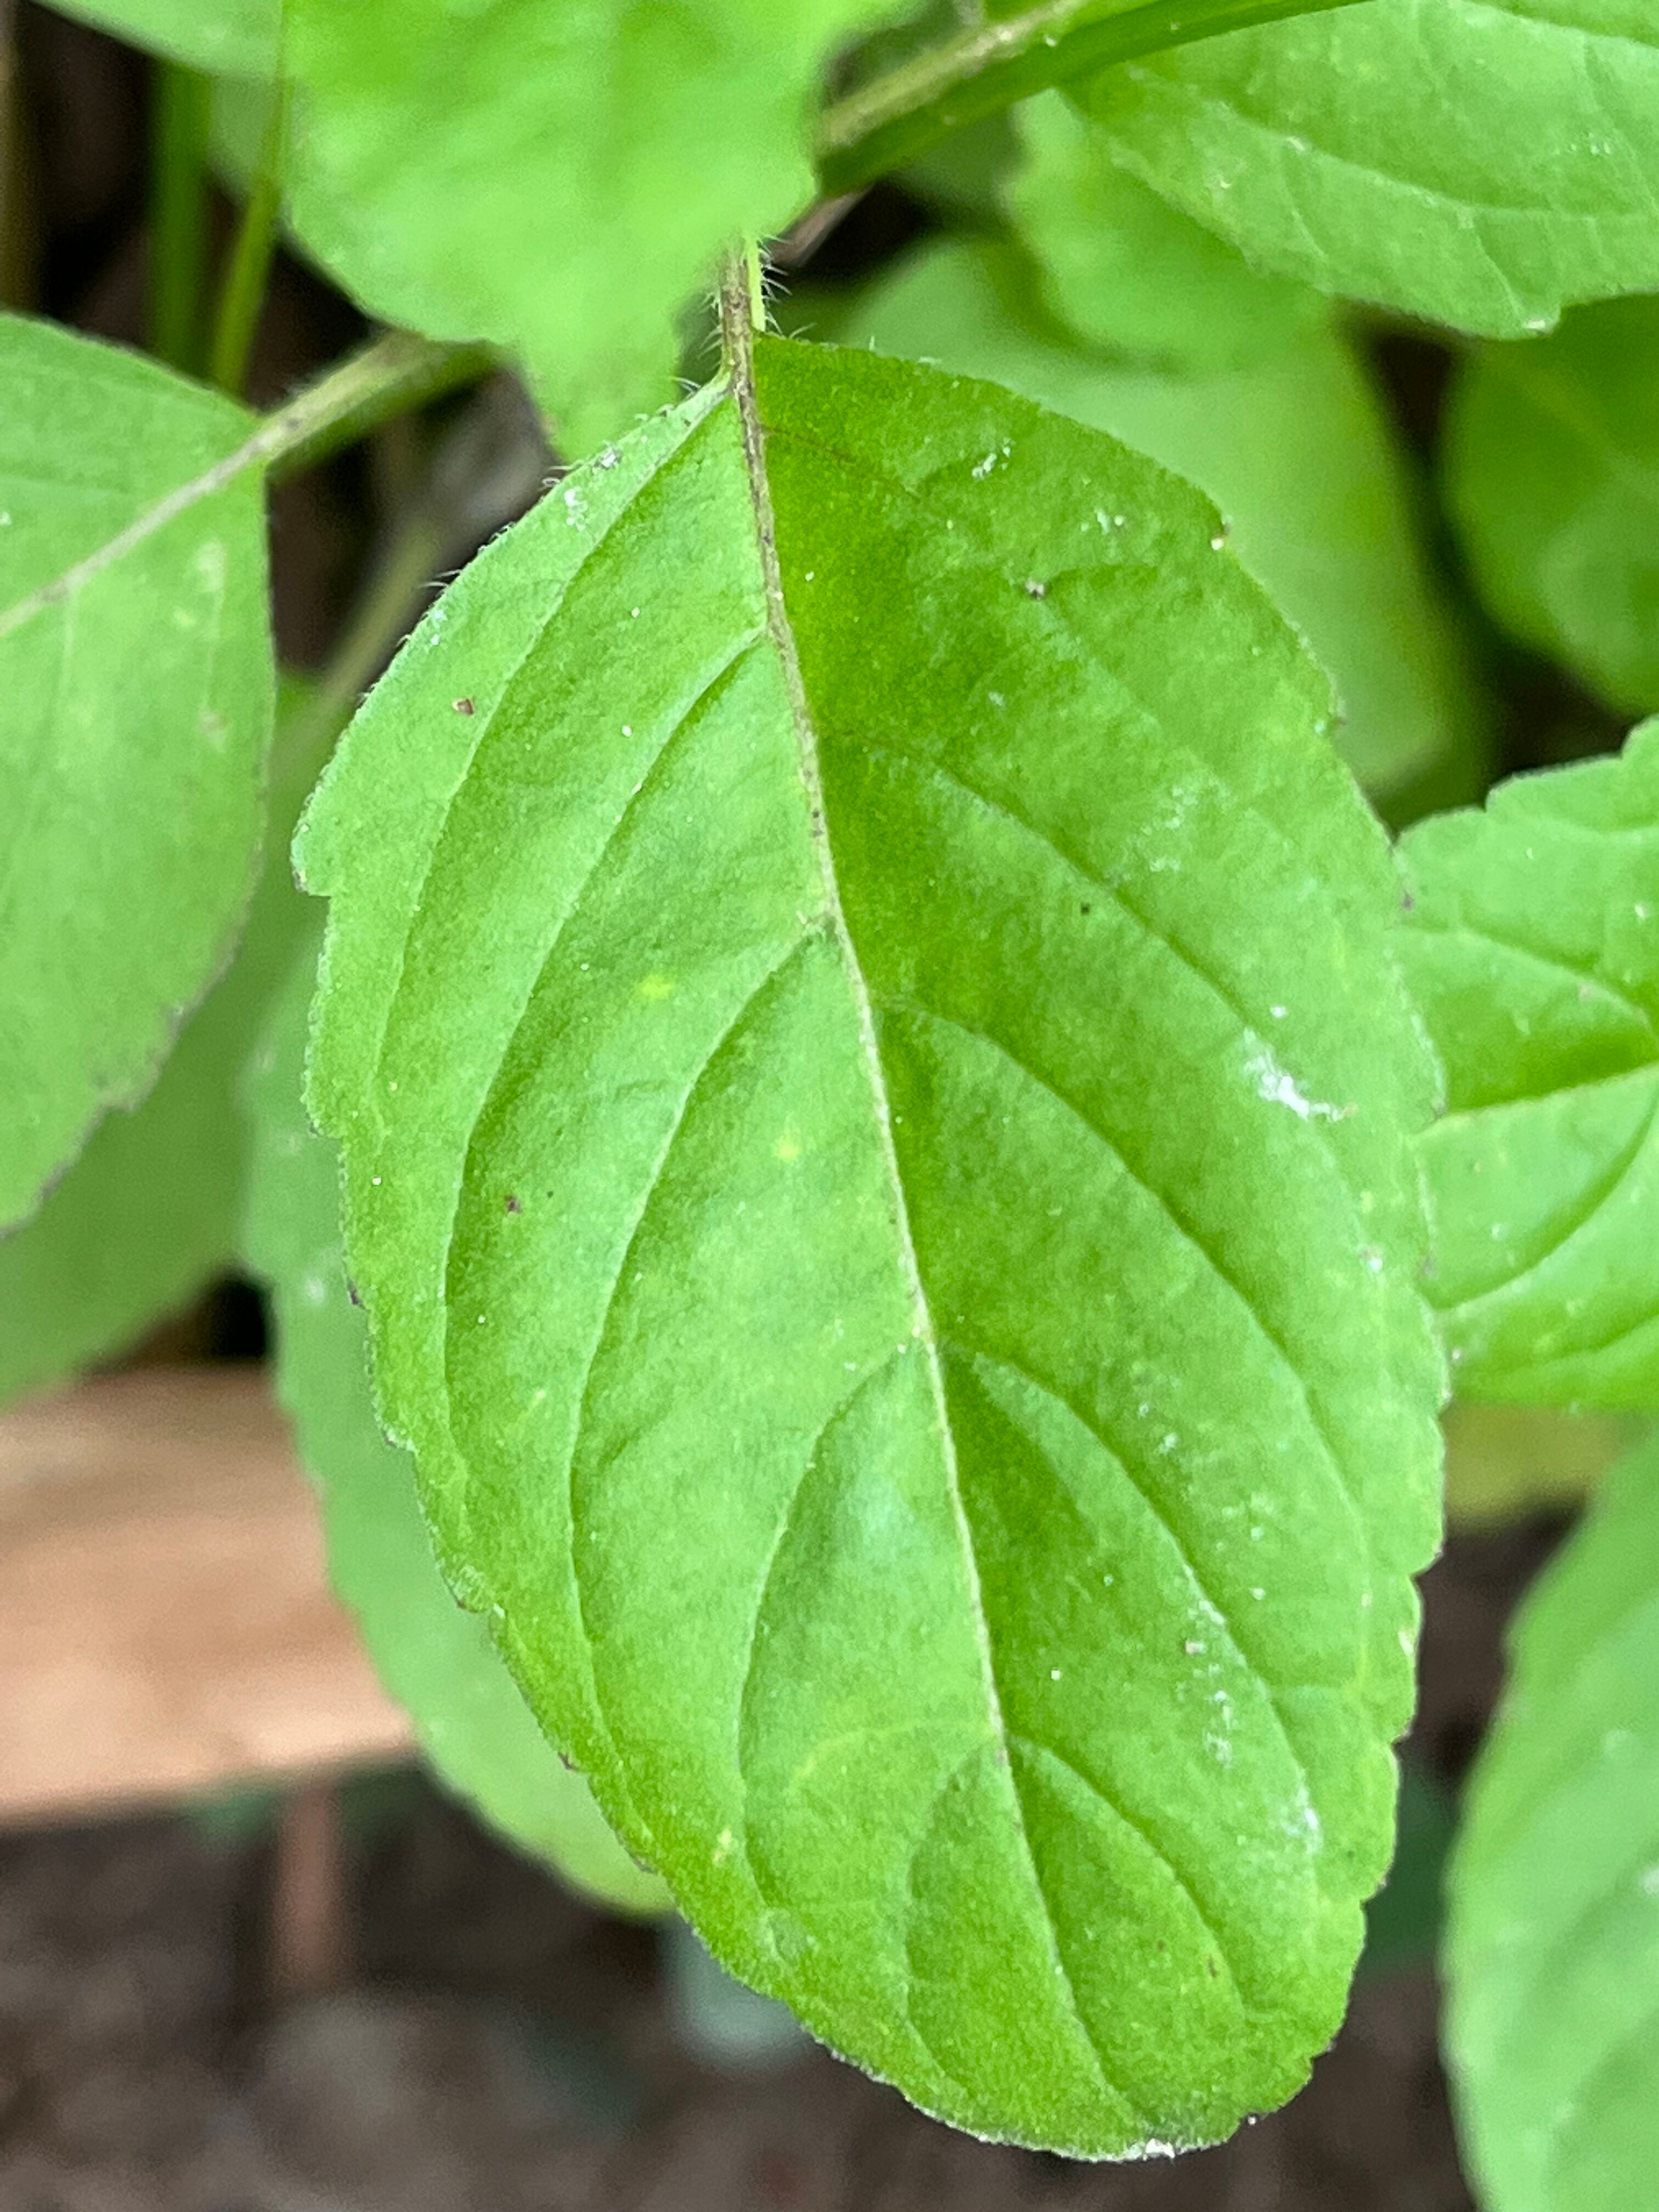
Plant species: ocimum-tenuiflorum